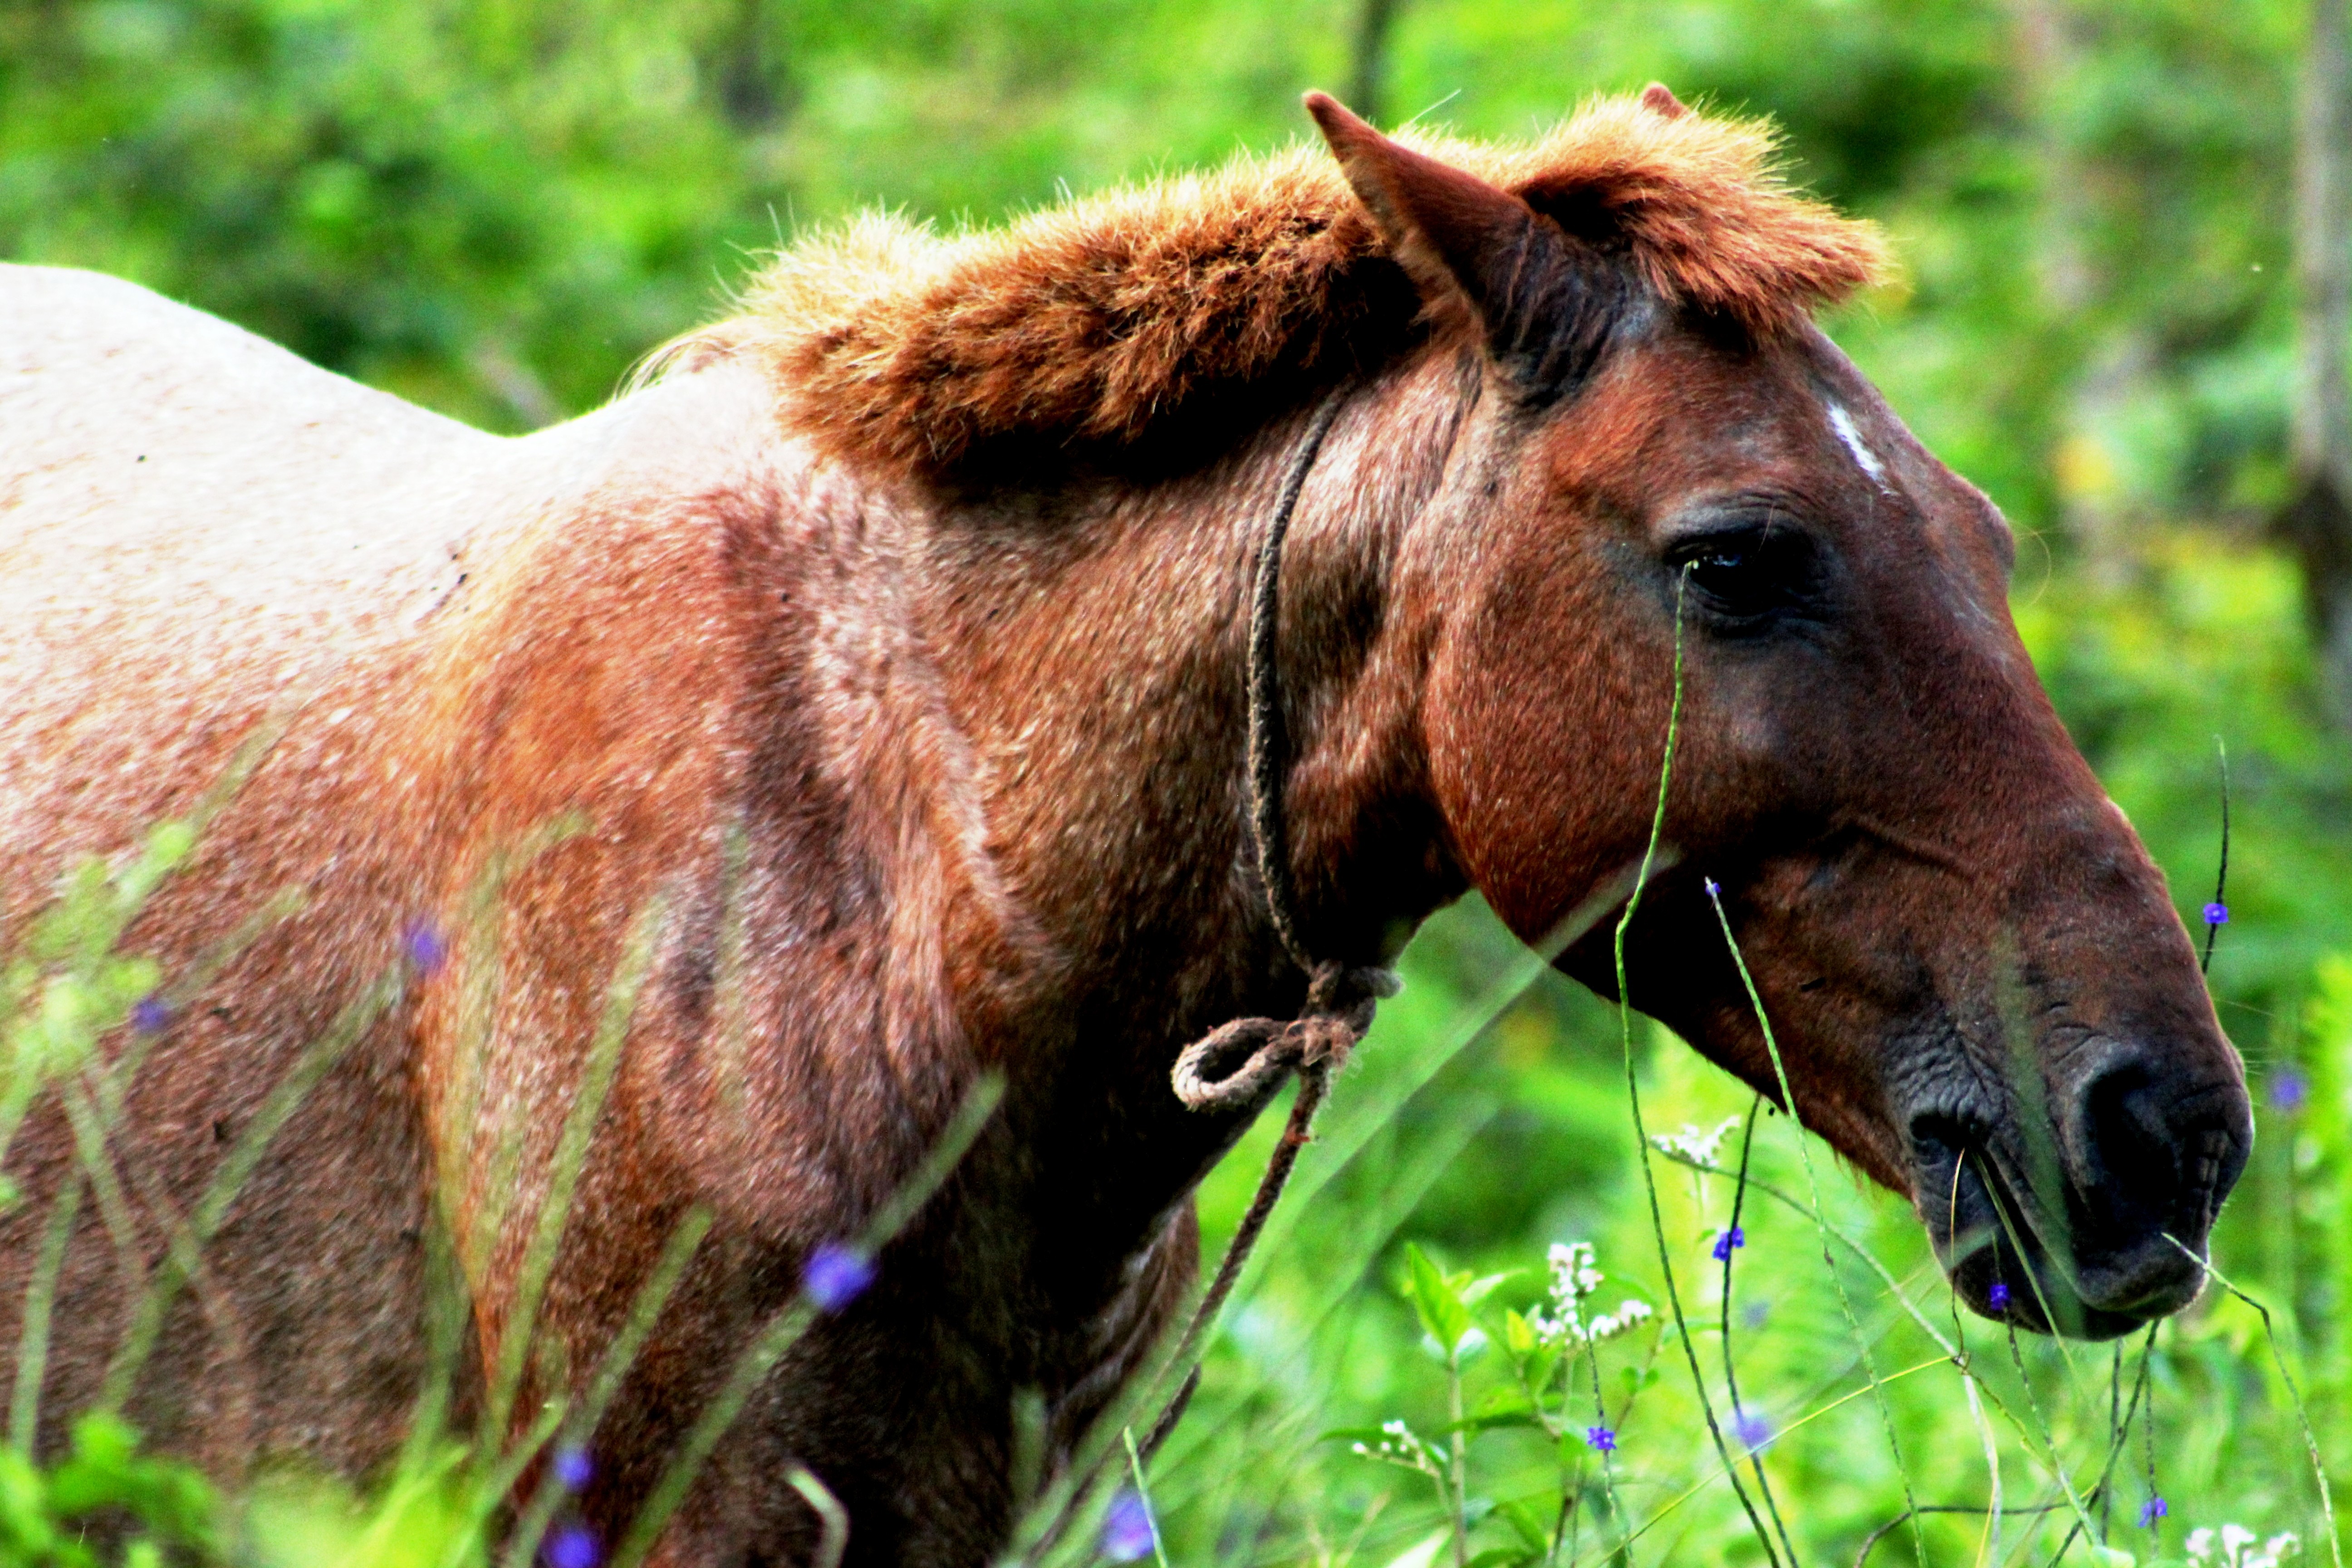
grass, farm, meadow, countryside, flower, animal, wildlife, pasture, grazing, horse, brown, mammal, stallion, mane, fauna, horses, vertebrate, mare, foal, horse head, horse like mammal, mustang horse